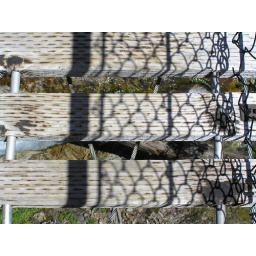
Suspension bridge over former lava bed